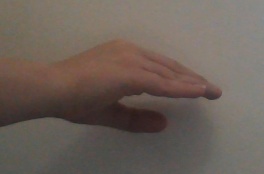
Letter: jeem